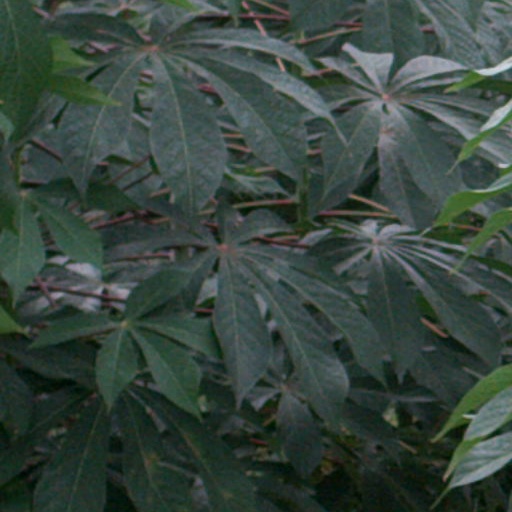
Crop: cassava